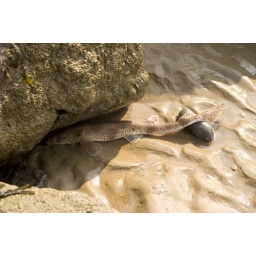
This Shark was stranded out of water beneath a rock